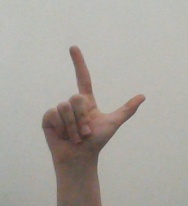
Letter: laam